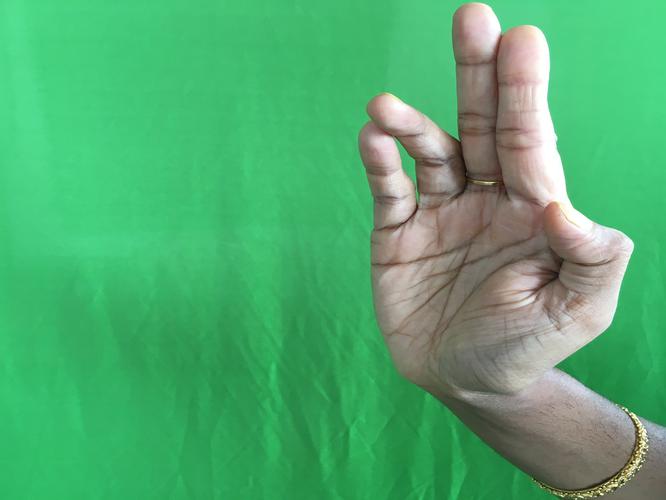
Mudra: Tripathaka
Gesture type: single_hand